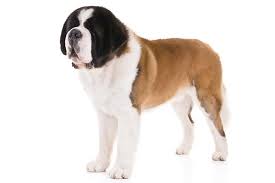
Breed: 211-n000068-Saint_Bernard